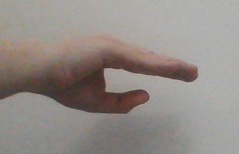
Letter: jeem